Neocardiogenesis

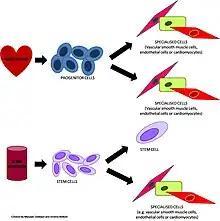
Features of progenitor cells and stem cells

The heart has the potential to repair itself when damaged using progenitor and stem cells. Clinical trials have shown that heart muscle has not previously been able to regenerate itself. New noninvasive drugs, which may make this possible in humans, are required to induce the cardiac myocytes to proliferate. Studies have been done in an attempt to find such a treatment.